Ruslan Mostovyi

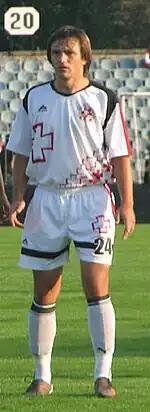
Mostovyi in 2009

Ruslan Mostovyi (2 June 1974 – 26 November 2021) was a Ukrainian professional football coach and player.